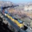
Label: train